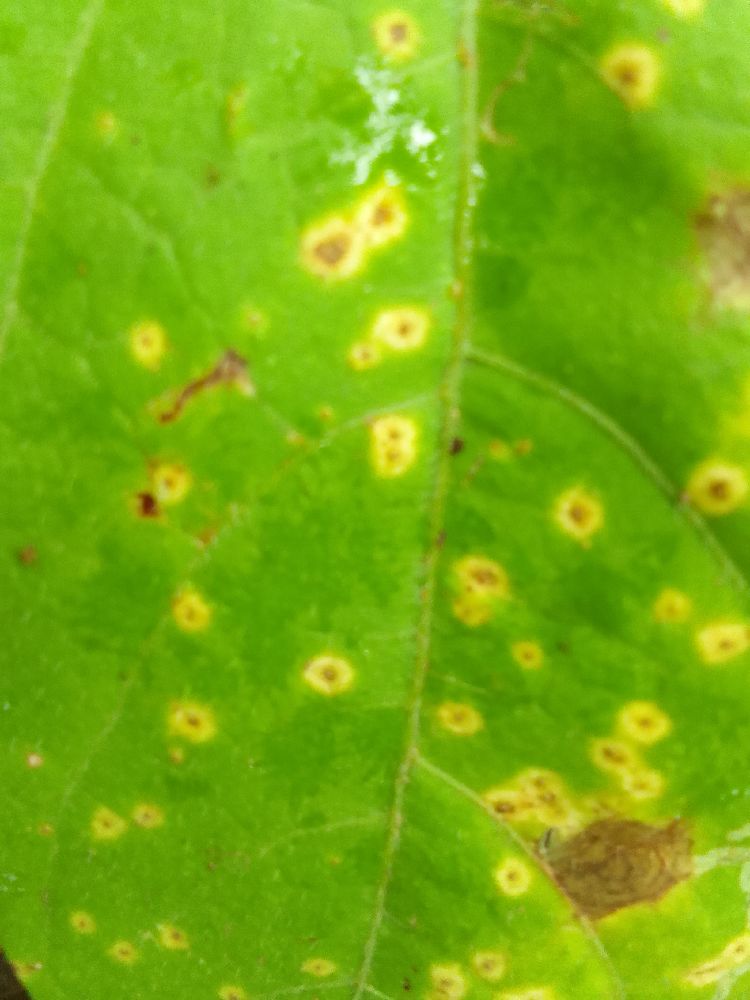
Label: rust